RFDG Insurgency

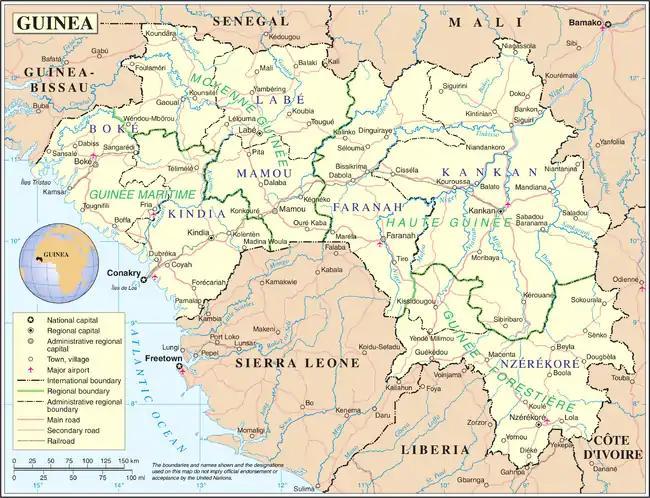
A map of Guinea. The fighting primarily took place near the borders with Liberia and Sierra Leone

The first attack was on September 2, 2000, at Massadou, on the border with Liberia. At least 40 people, including civilians, were killed. On September 4, Madina Woula, on the border with Sierra Leone, was attacked, causing the deaths of at least 40 people. On September 6, the RUF was allegedly involved in the temporary capture of Pamelap, the closest attack at the time to the capital, Conakry.